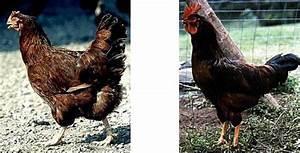
chicken